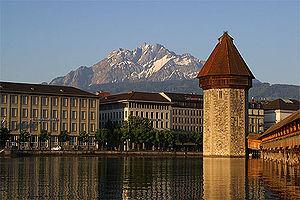
Le Pilatus ou mont Pilate est un massif montagneux dans les Alpes uranaises près de Lucerne, dont les plus hauts pics sont à cheval sur les cantons de Obwald et Nidwald. Son sommet le plus élevé, le Tomlishorn, culmine à 2 128,5 mètres d'altitude, mais c'est le Pilatus Kulm, où se situe la station d'arrivée du téléphérique, à 2 106 mètres d'altitude, qui est généralement désigné par le terme de Pilatus. Le sommet le plus en vue et qui constitue la principale cime, celui où l'on se rend pour admirer la vue, est l’Esel. Le troisième pic est l’Oberhaupt.